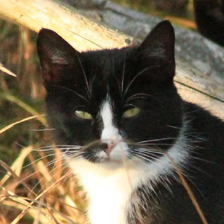
Label: animals